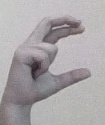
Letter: thal